Fred Trump (politician)

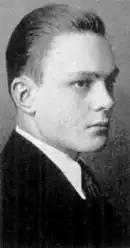
Trump as a high-school senior (1932)

Trump was born on December 21, 1913, in Saint Paul, Minnesota, to Frederic A. Trump and Myrtle VanBrunt Trump. He graduated from Saint Paul Central High School in 1932. He was married on February 11, 1937, in Los Angeles to Julianne Schmahl, the daughter of Republican Julius A. Schmahl, who served 24 terms as secretary of state and state treasurer of Minnesota. On Trump's 1938 California voter registration, his occupation was recorded as 'wholesaler'. By 1940, he and his wife were living back in St. Paul. In the 1940 census, he was recorded as owning and managing a cosmetics shop, named Cosmetics Inc. according to his draft registration of that year. He had three daughters, as well as a son named Fred Trump Jr. (July 17, 1956December 27, 2018).